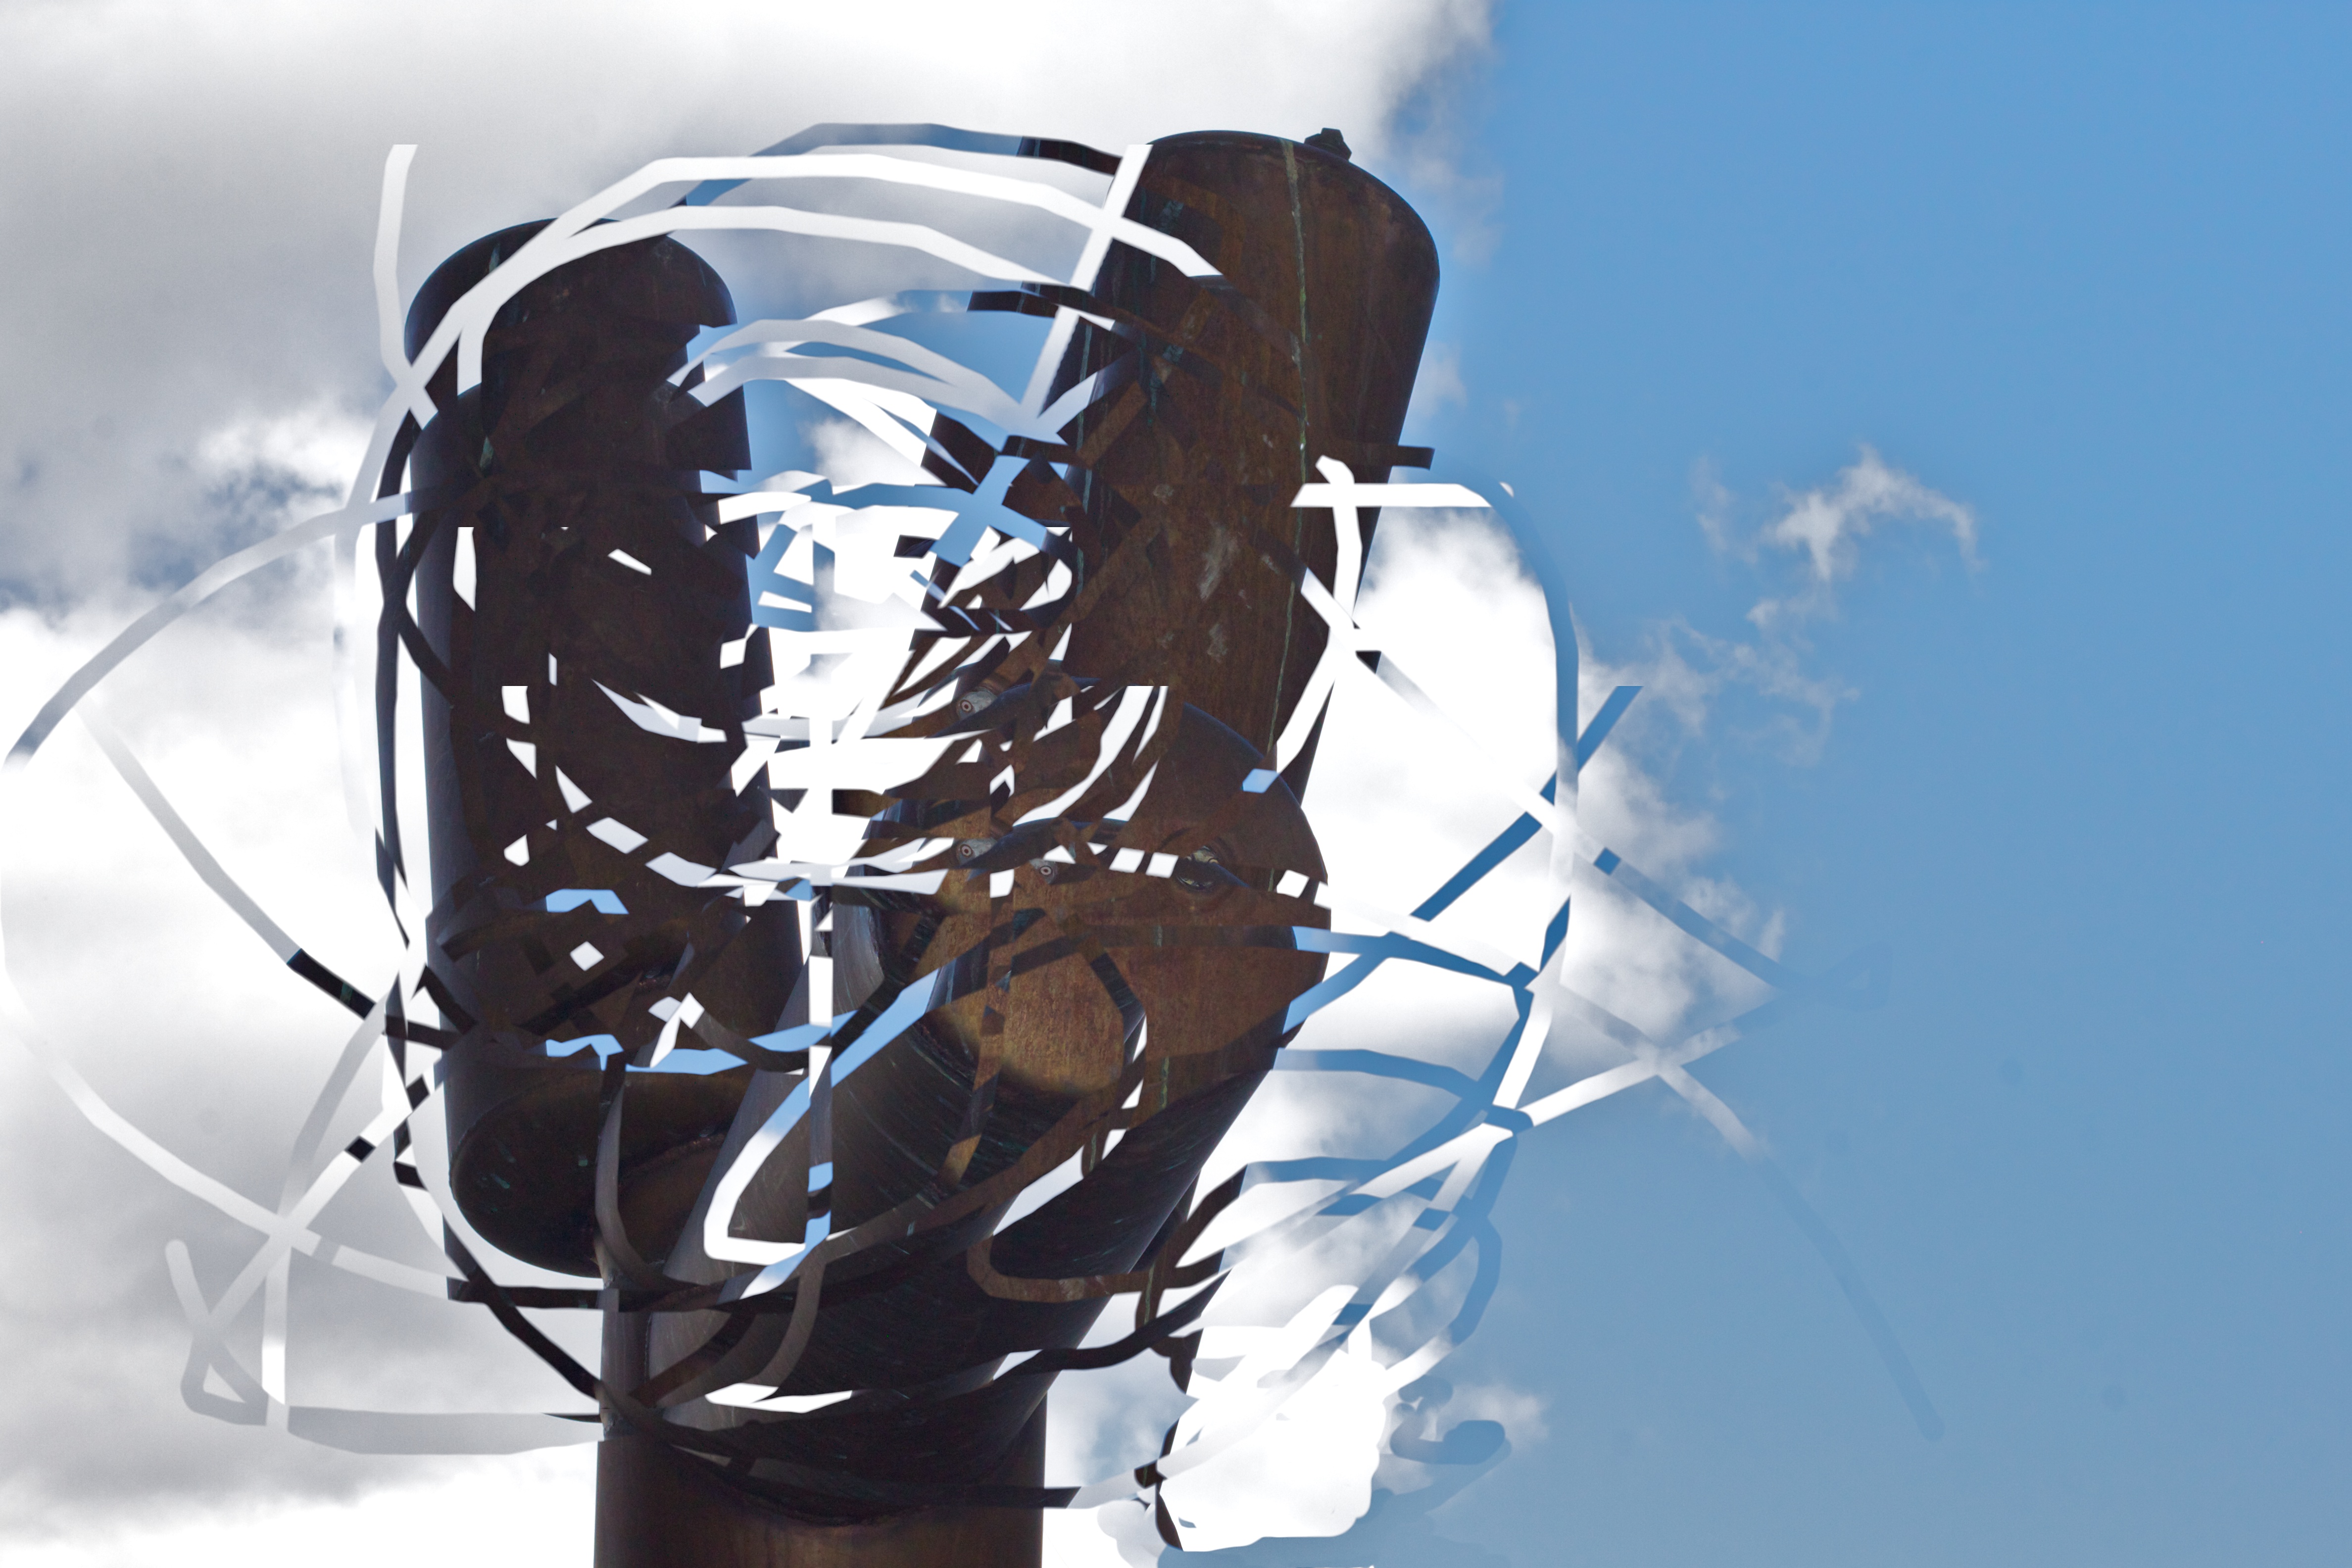
light, white, blue, lighting, drum